Sauvignon blanc

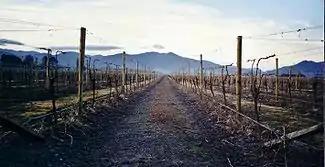
Sauvignon blanc vineyards in Marlborough, New Zealand, demonstrating restrictive pruning practices

Winemakers in New Zealand and Chile harvest the grapes at various intervals for the different blending characteristics that the grape can impart depending on its ripeness levels. At its most unripe stage, the grape is high in malic acid. As it progresses further towards ripeness the grape develops red & green pepper flavors and eventually achieves a balance of sugars. The flavors characteristic of Sauvignon blanc come from the chemicals "methoxypyrazines". Grapes grown in Marlborough's Wairau Valley may exhibit different levels of ripeness over the vineyard, caused by slight unevenness in the land and giving a similar flavor profile to the resulting wine.